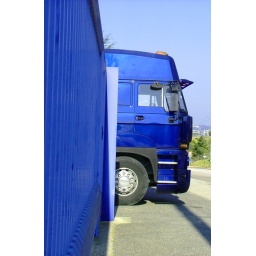
This truck was next door to the DAF garage in Limoges , I liked all the blues.